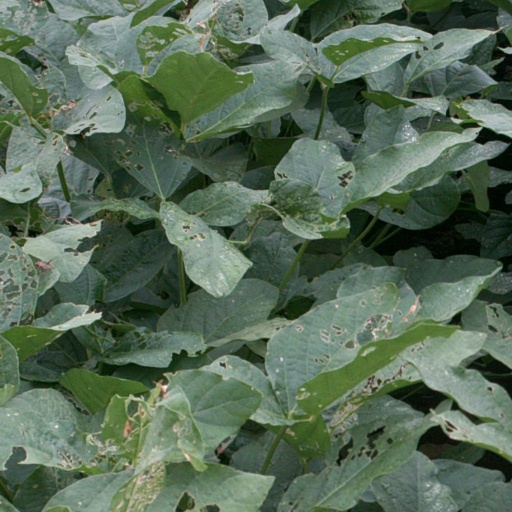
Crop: soybean